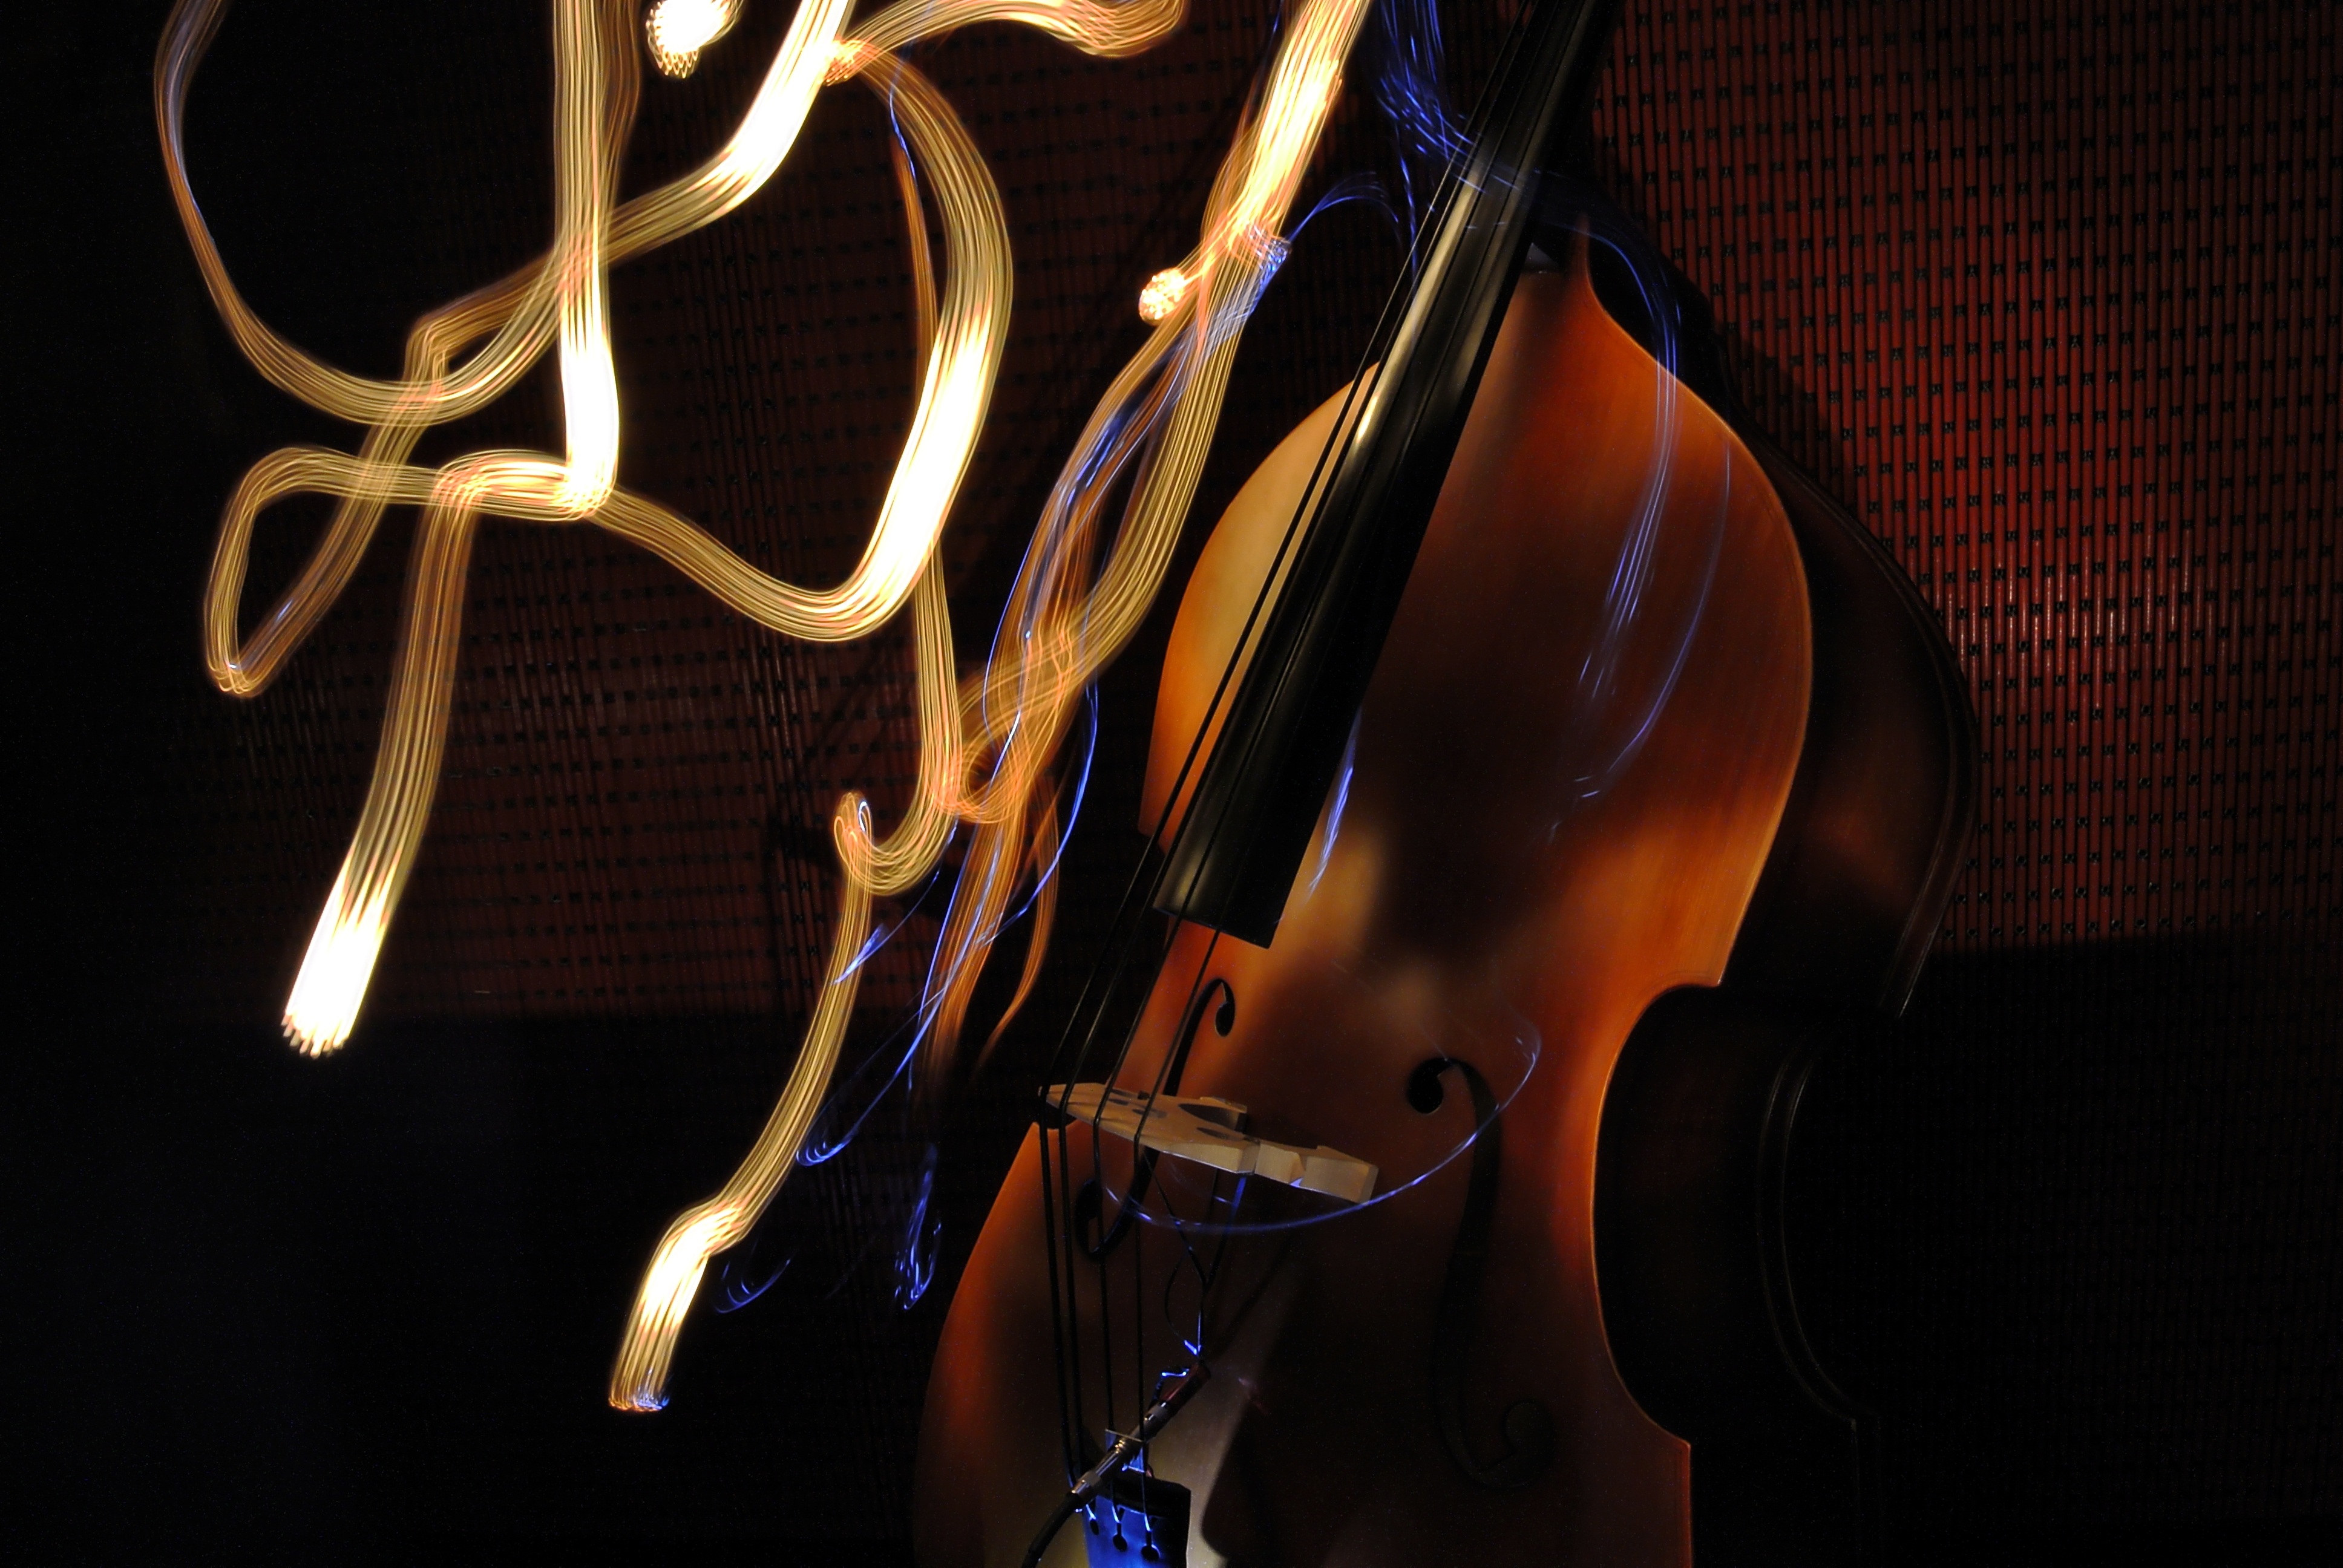
music, guitar, dark, concert, musical instrument, light painting, stage, performance, bassist, flashlight, guitarist, entertainment, double bass, upright bass, string instrument, bowed string instrument